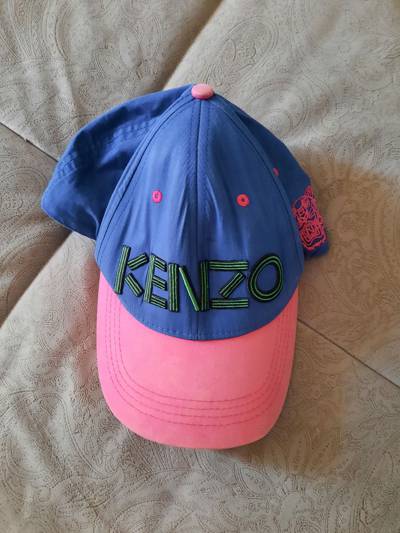
Waste category: clothes